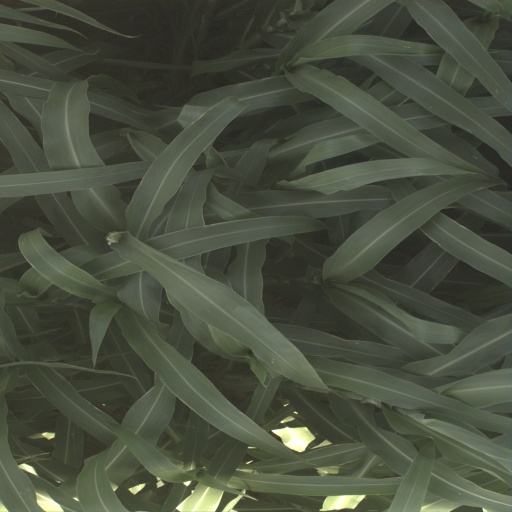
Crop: sorghum